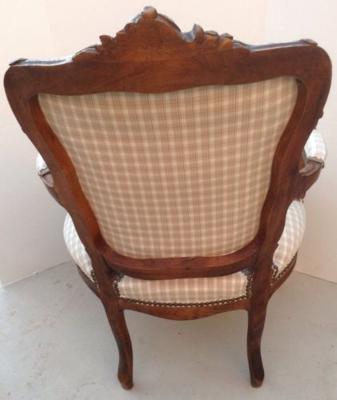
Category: chair